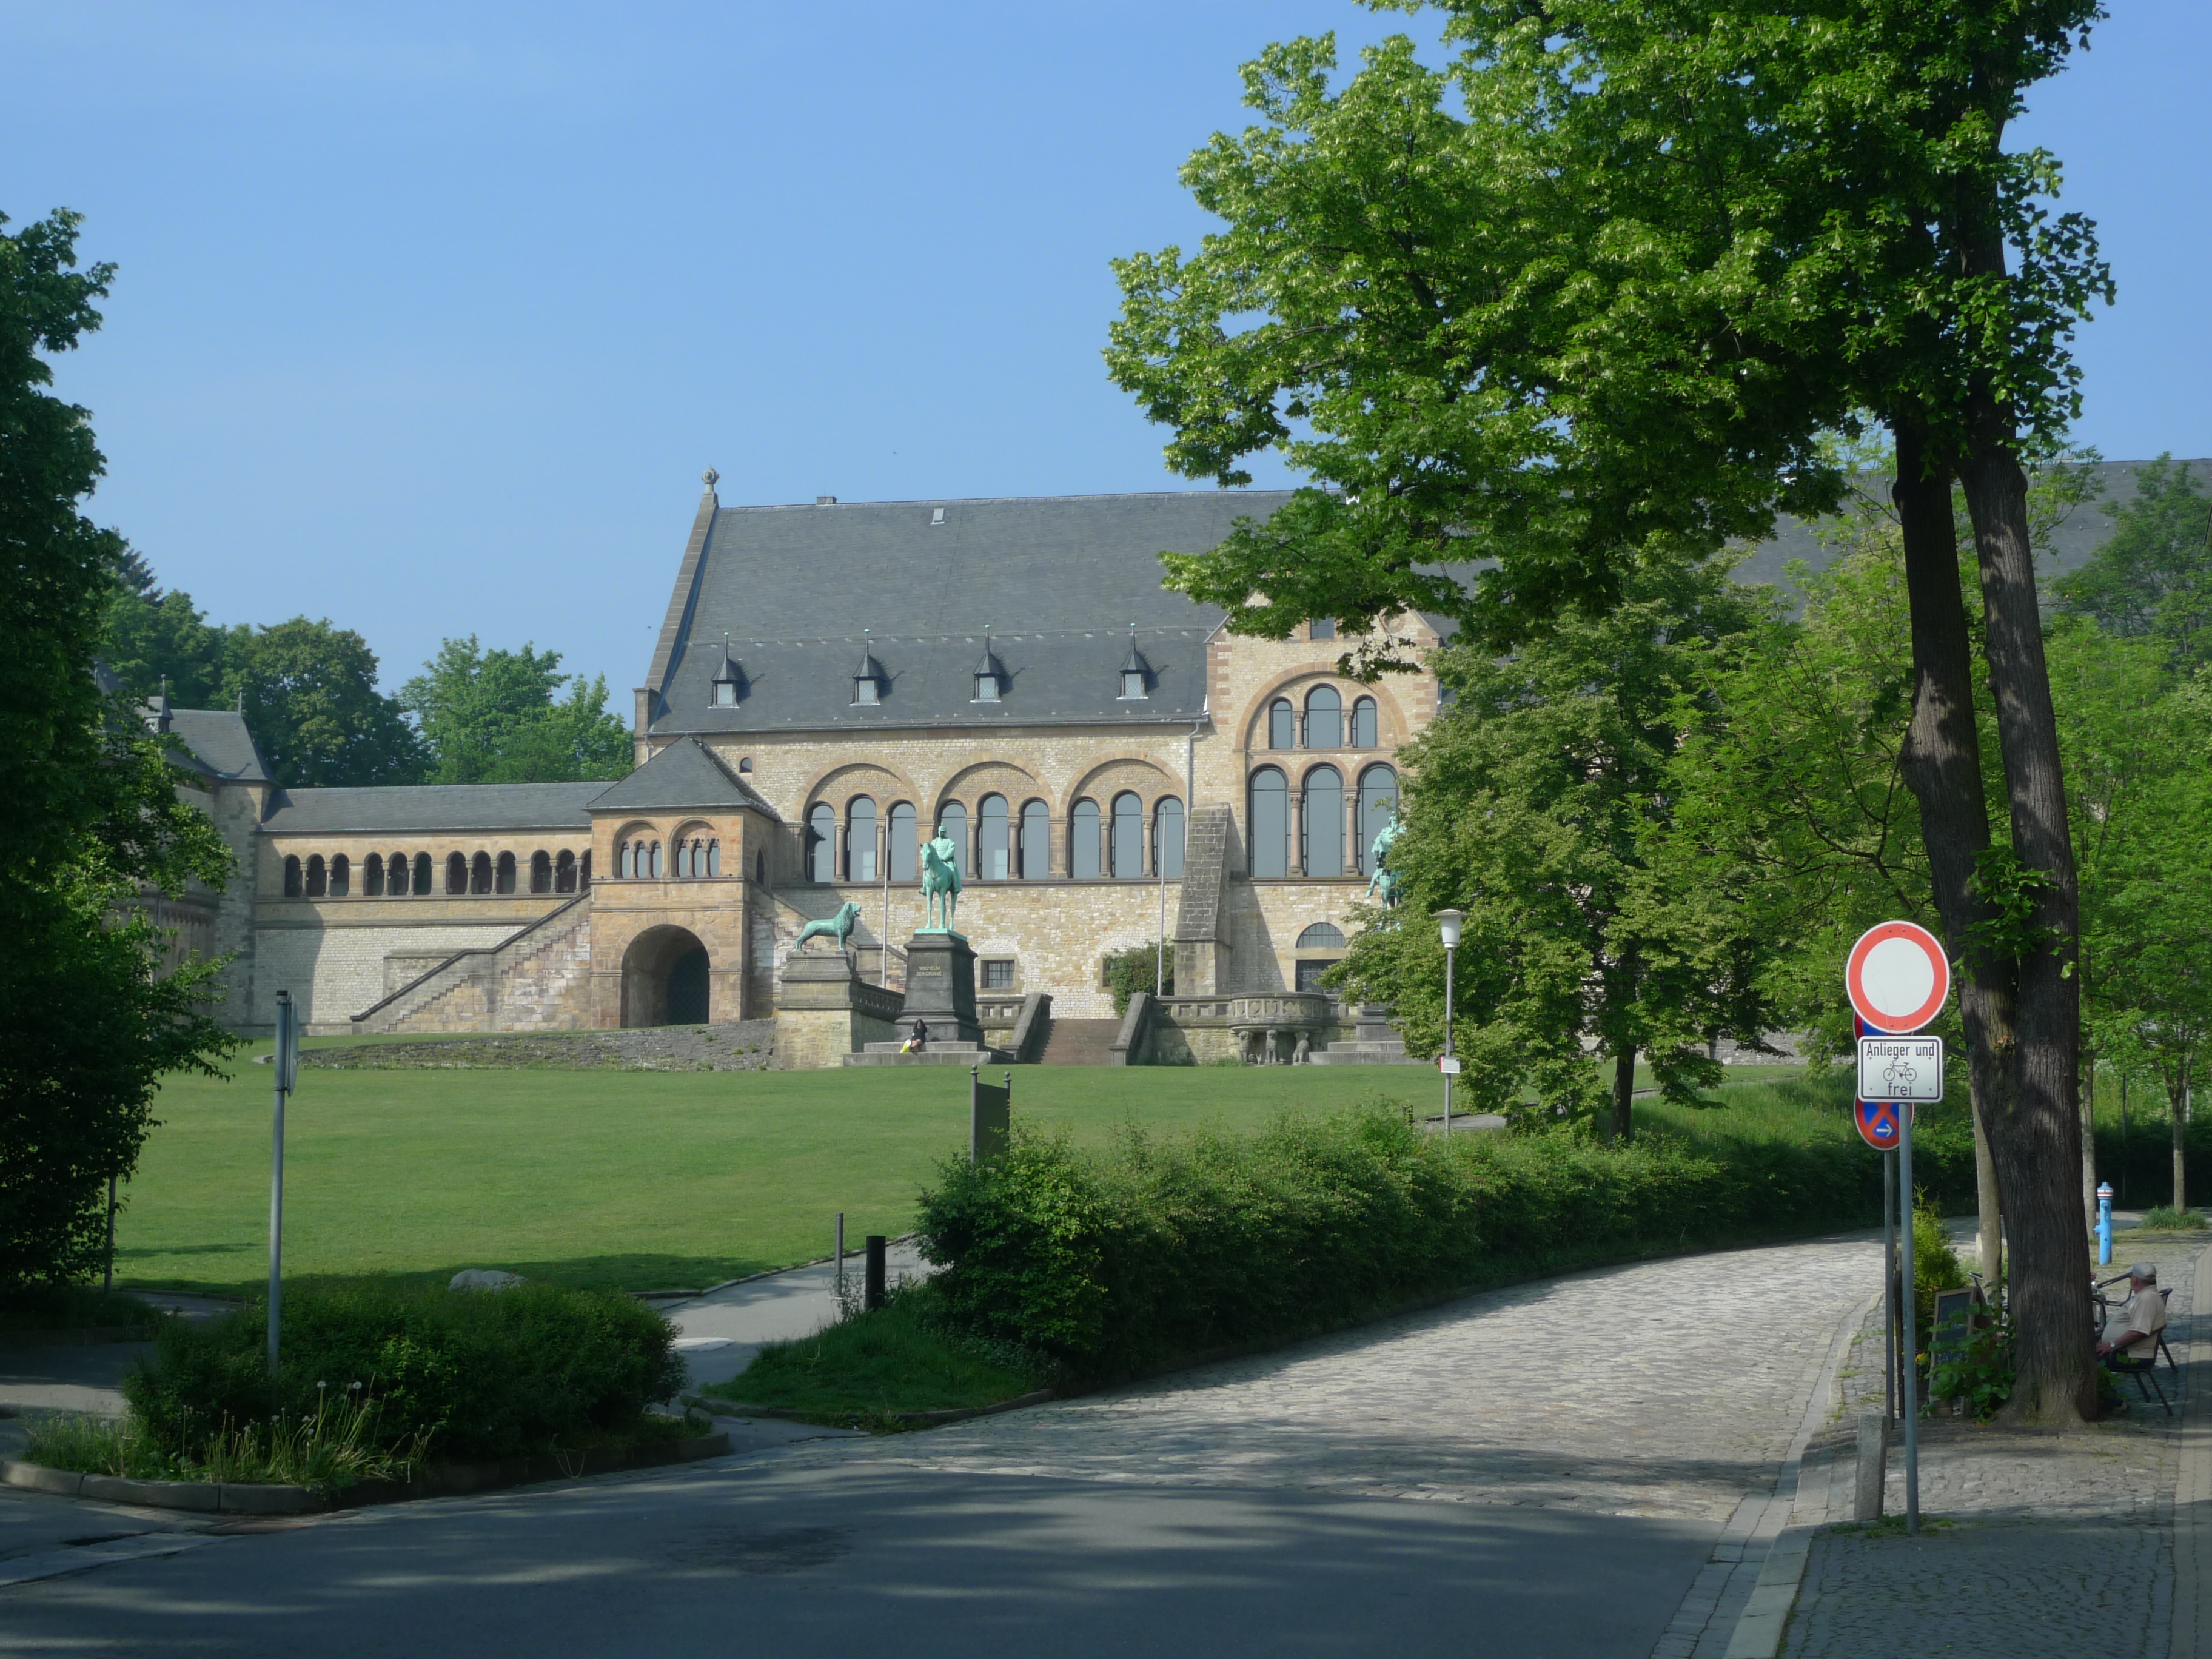
building, city, stadt, heritage, unesco, estate, ensemble, worldheritage, kulturerbe, preservation, denkmalpflege, welterbe, culturalheritage, historictown, neighbourhood, residential area